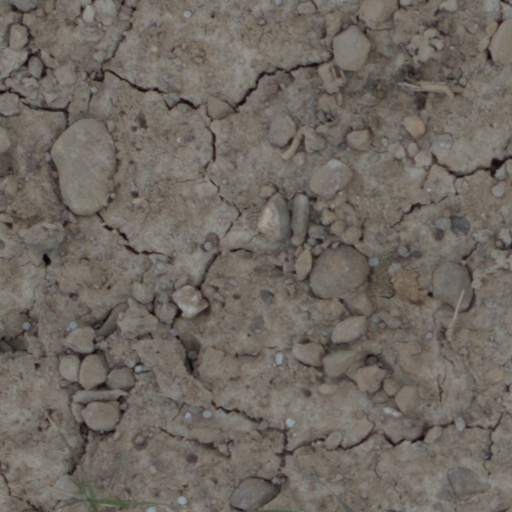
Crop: wheat